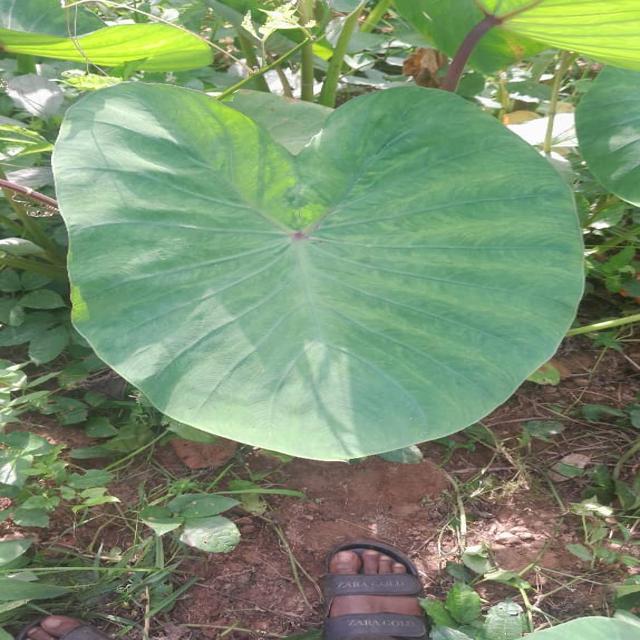
Label: Healthy